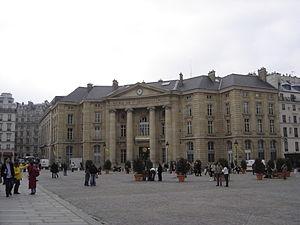
Paris - Mairie du 5ème arrondissement This building is inscrit au titre des Monuments Historiques. It is indexed in the Base Mérimée, a database of architectural heritage maintained by the French Ministry of Culture,